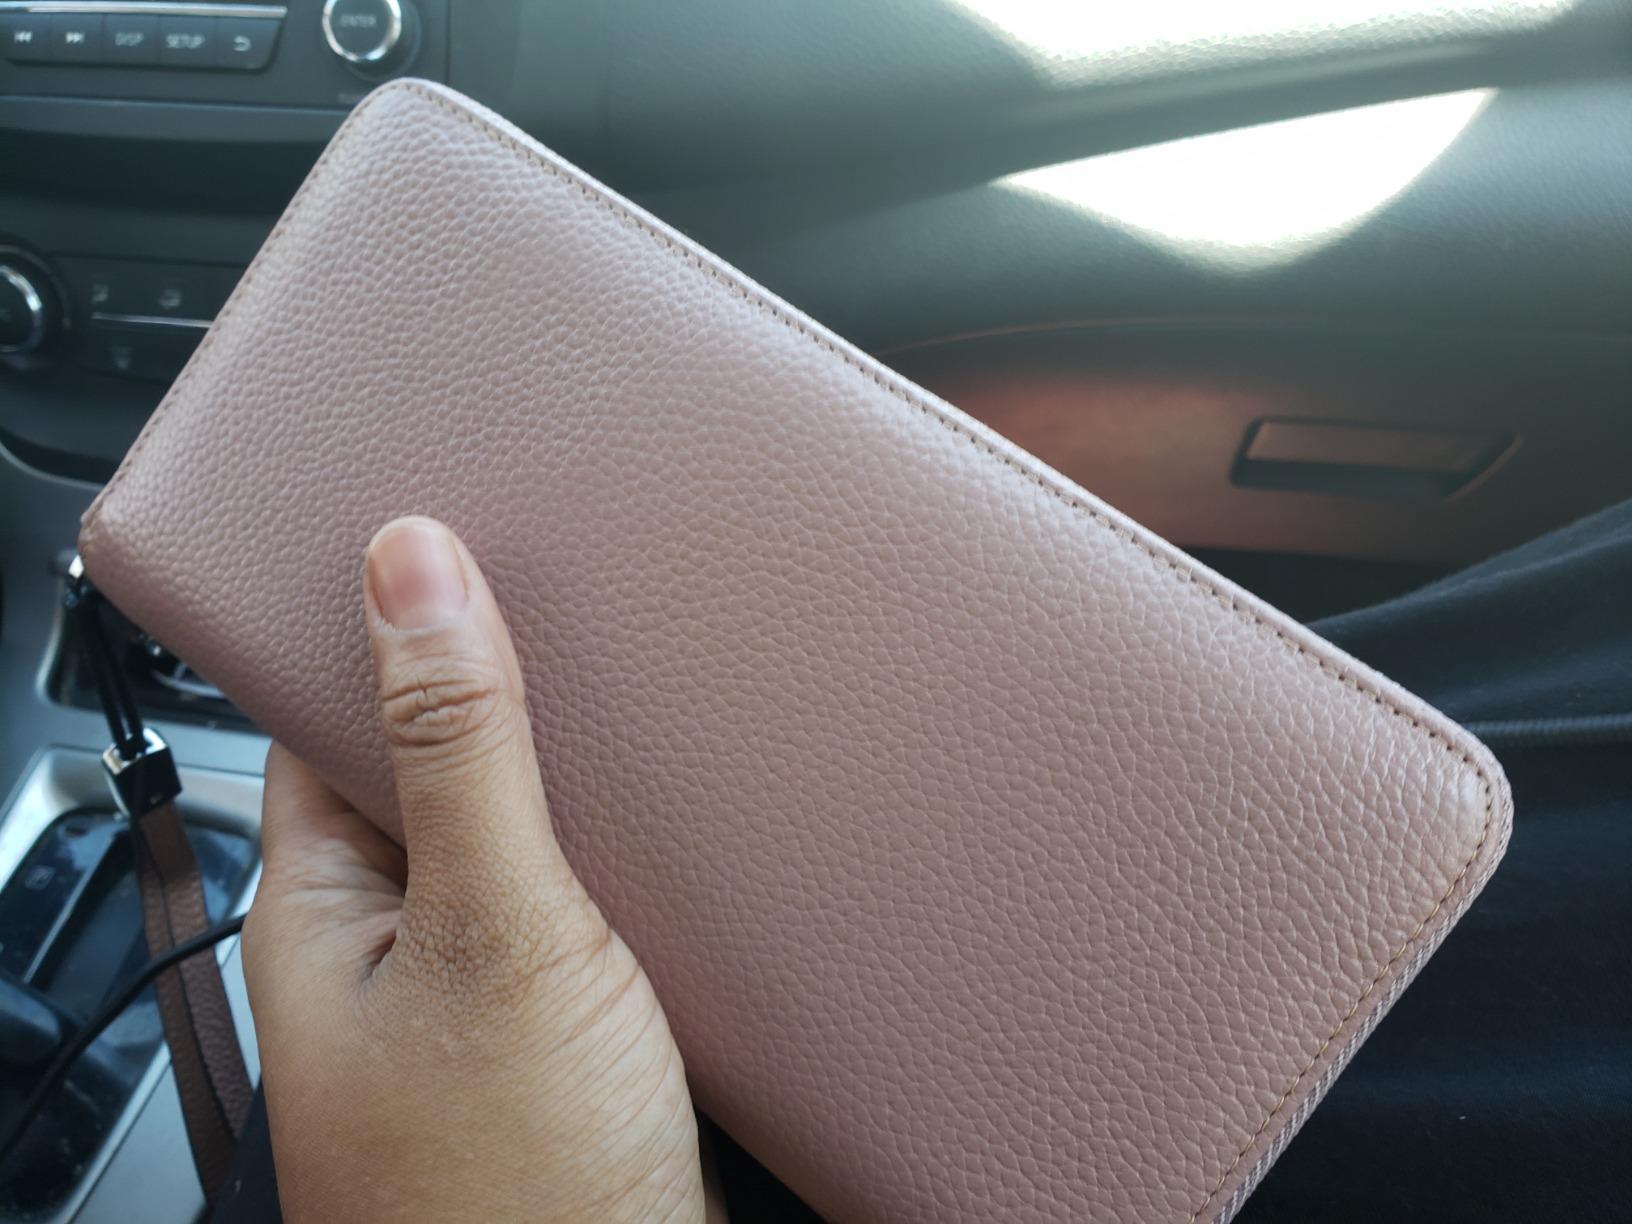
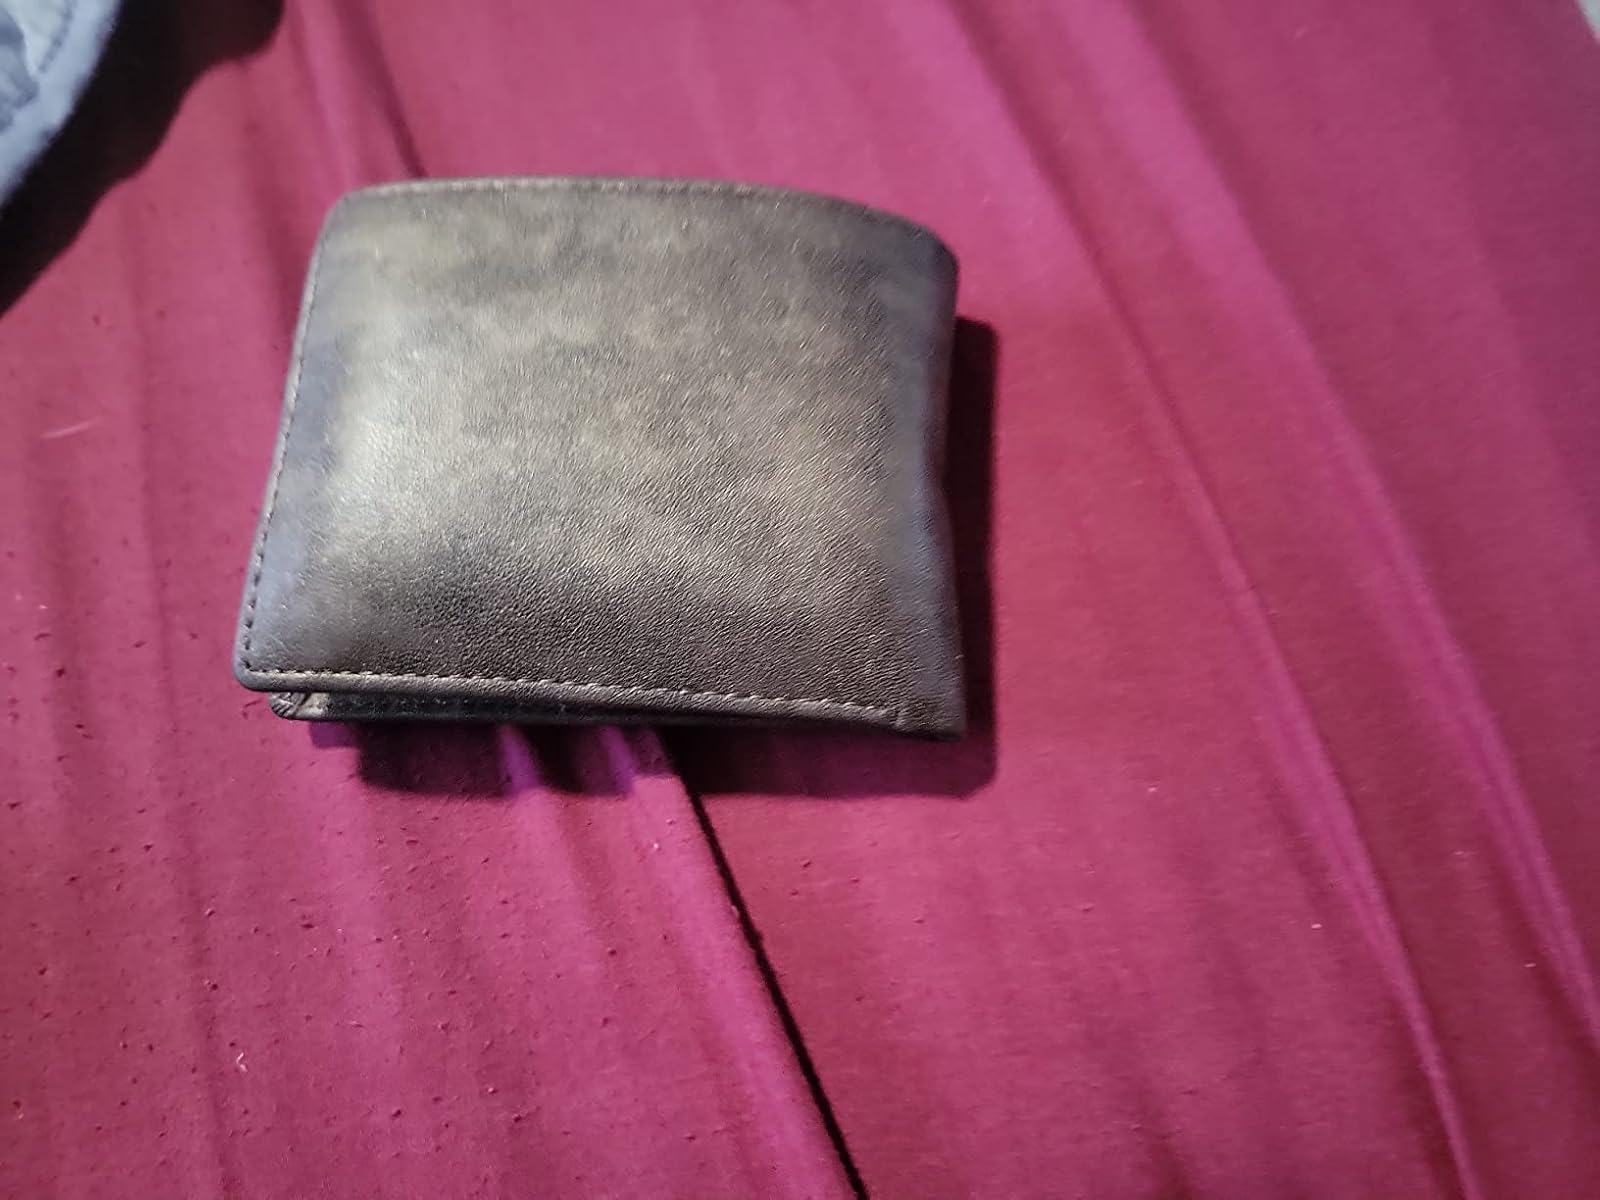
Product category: accessories_wallet
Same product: no